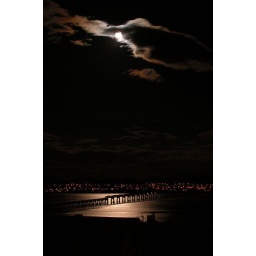
DSCN4848_moon over river tay - tay rail bridge